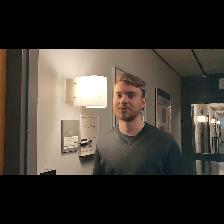
Label: Human